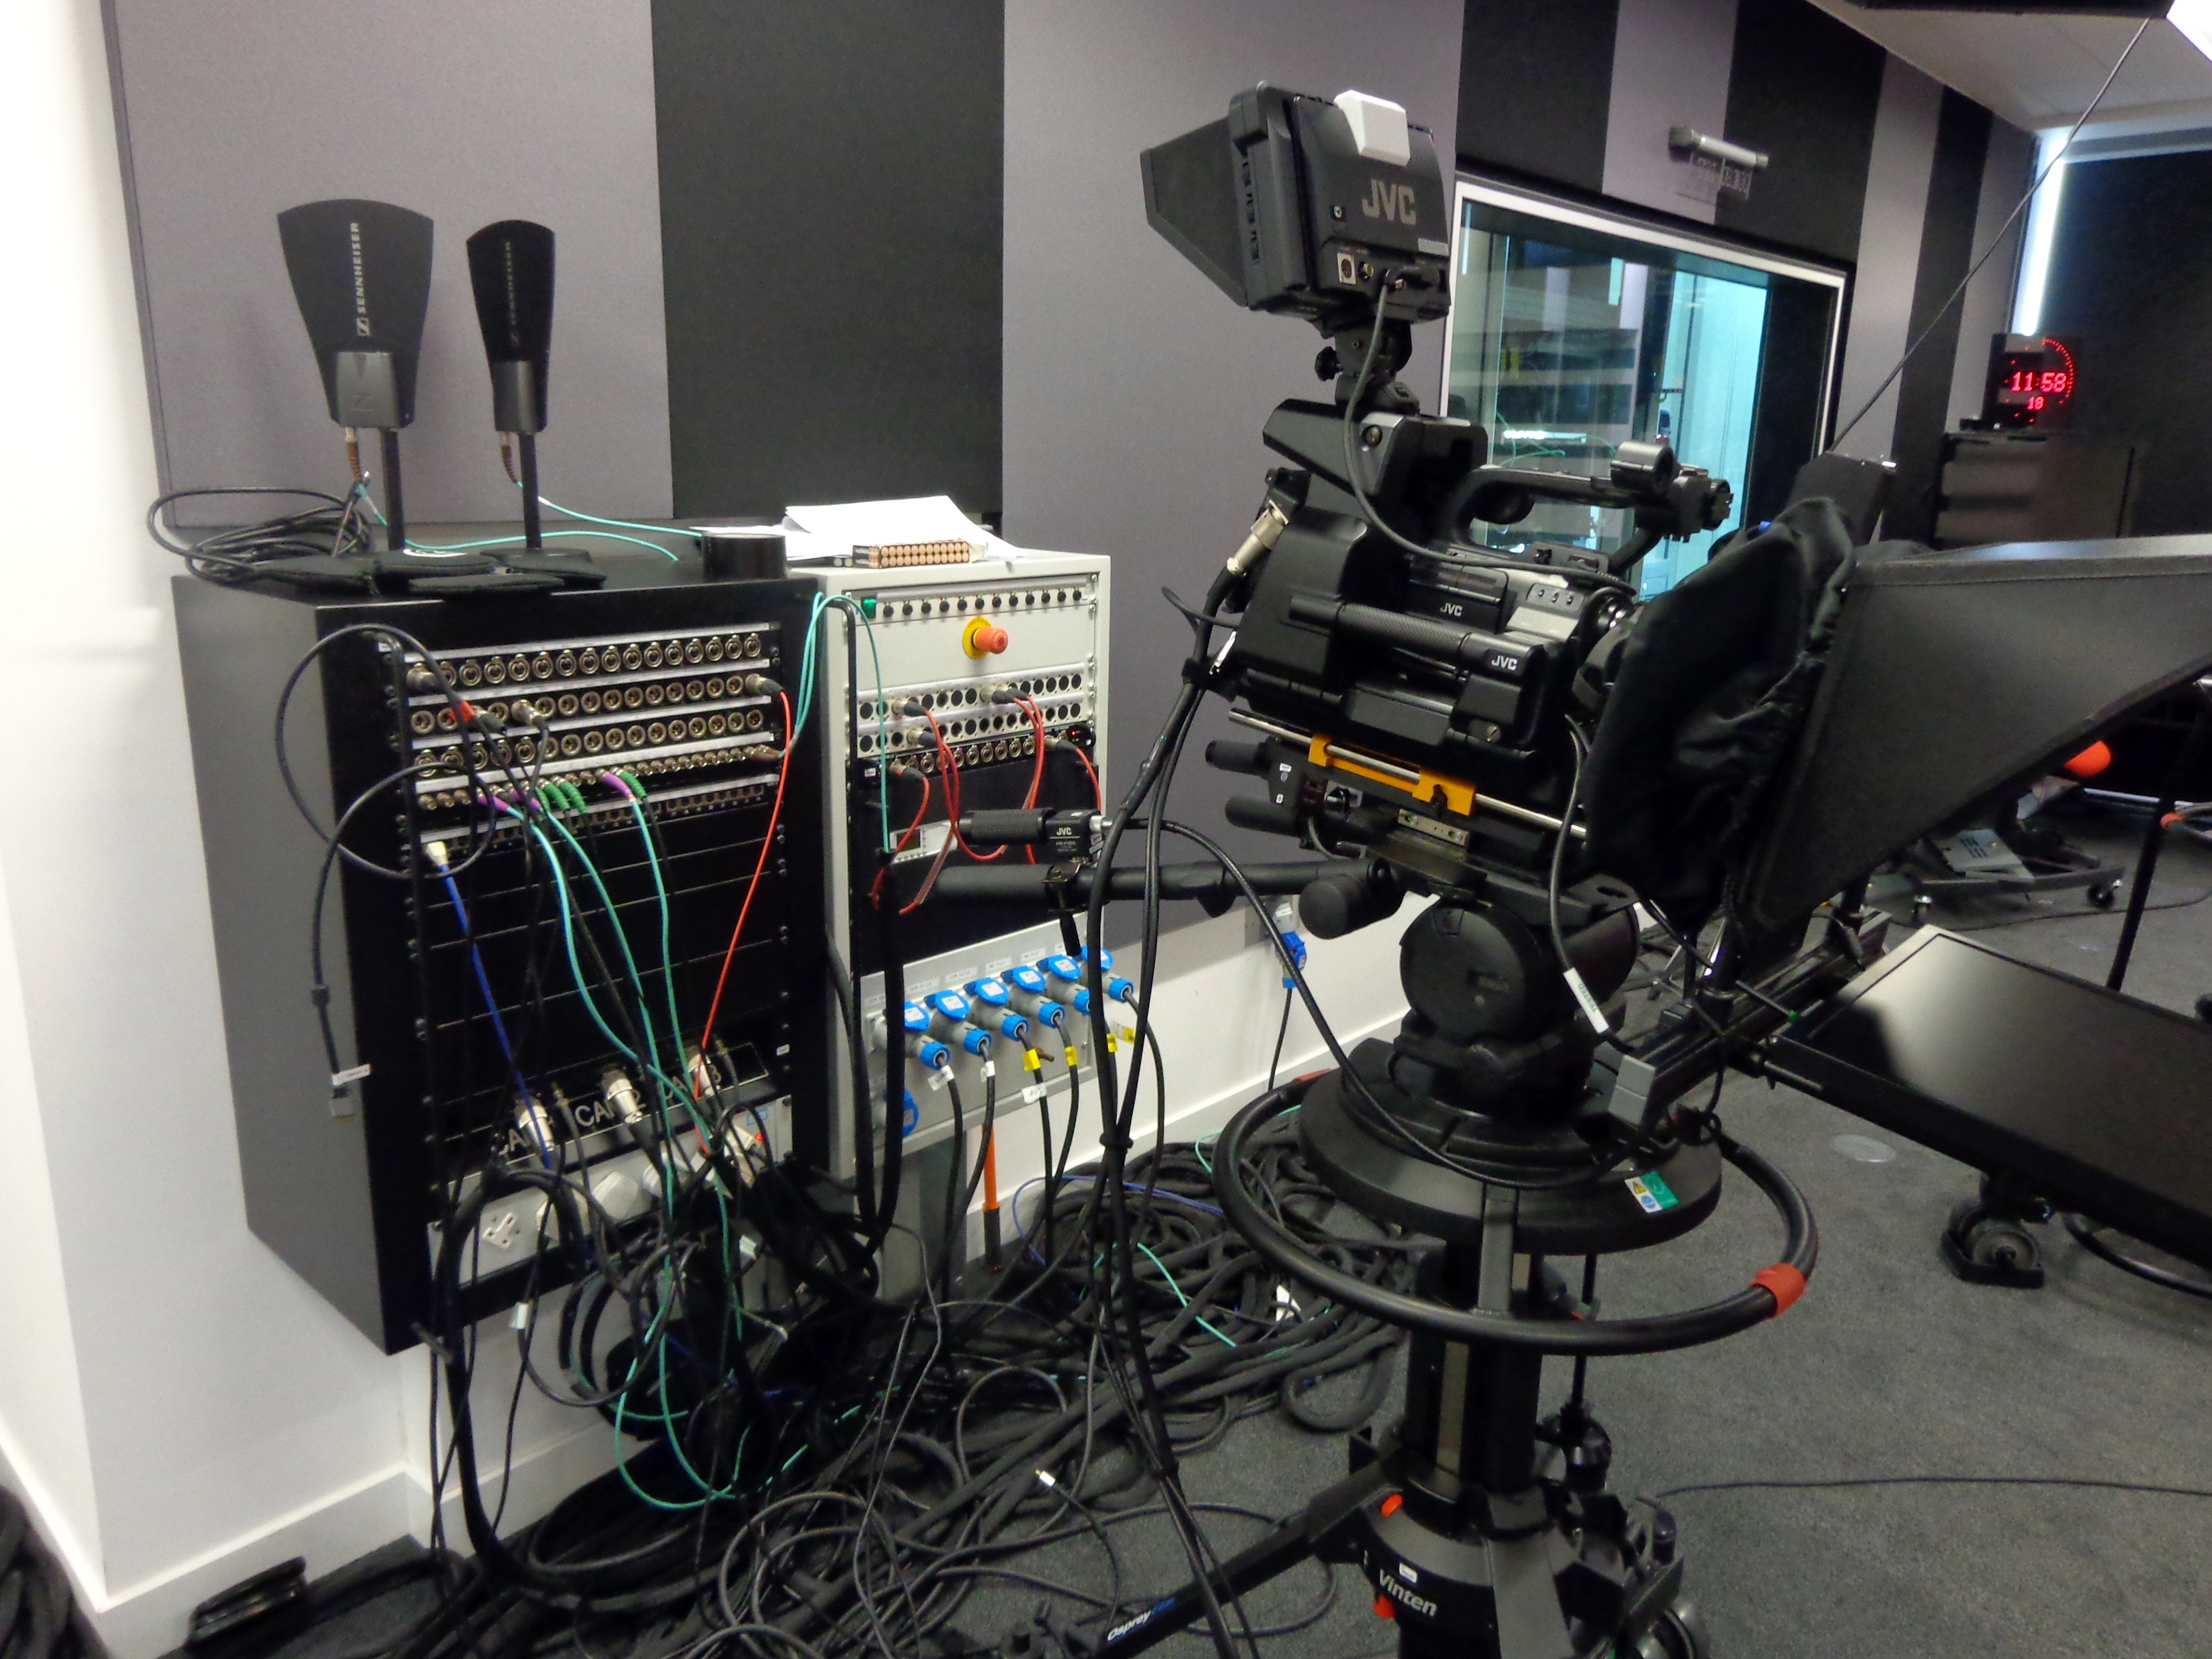
architecture, technology, studio, communication, machine, room, design, robot, tv studio